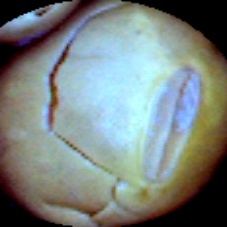
Label: Skin-damaged